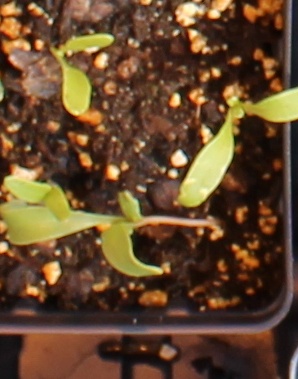
Label: Sugar beet